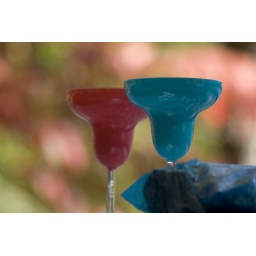
Seen on a picnic table at the lake near Cunningham Falls